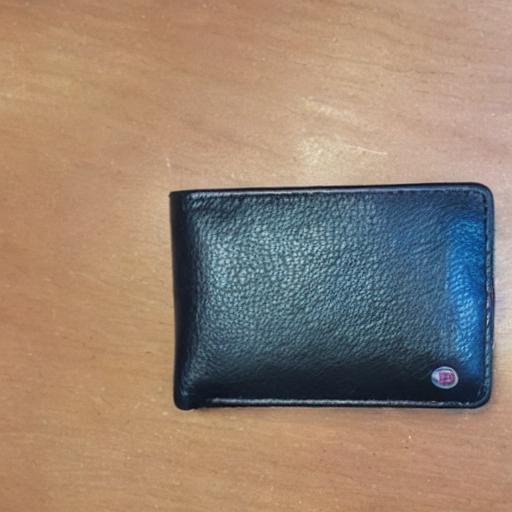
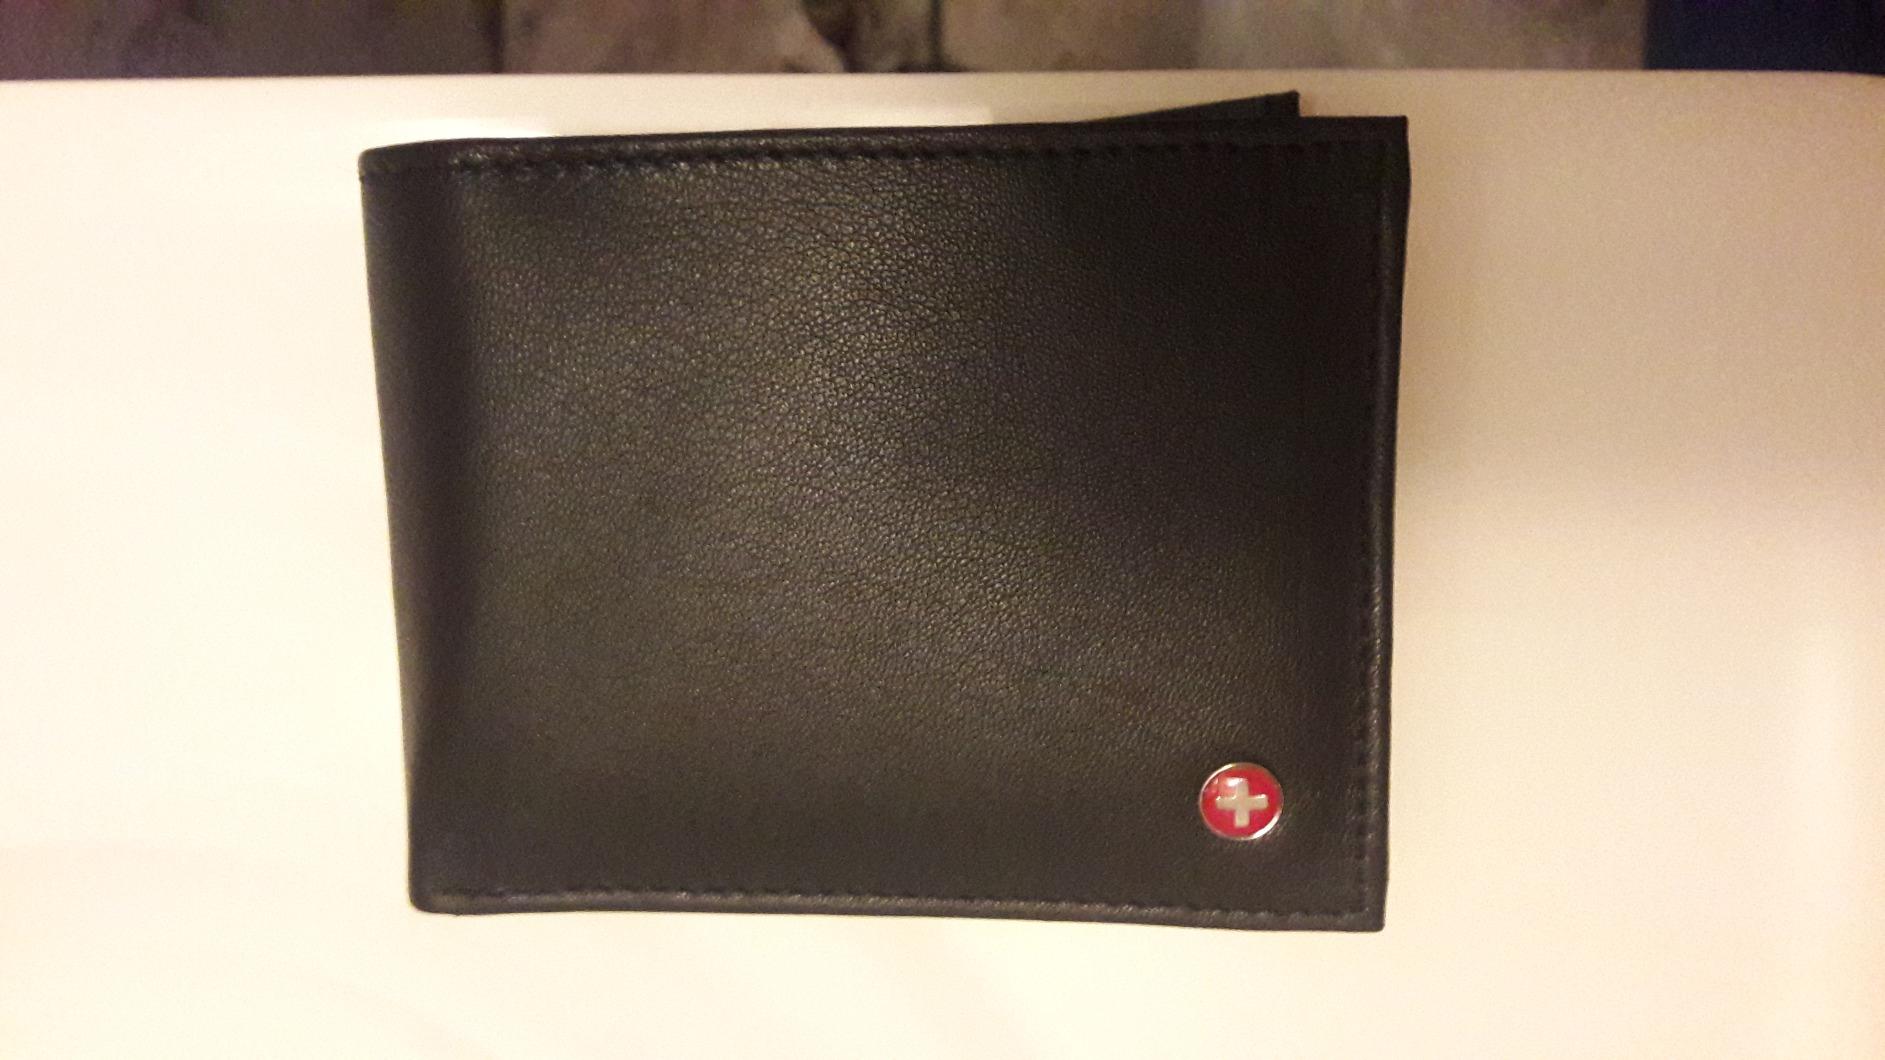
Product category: accessories_wallet
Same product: no